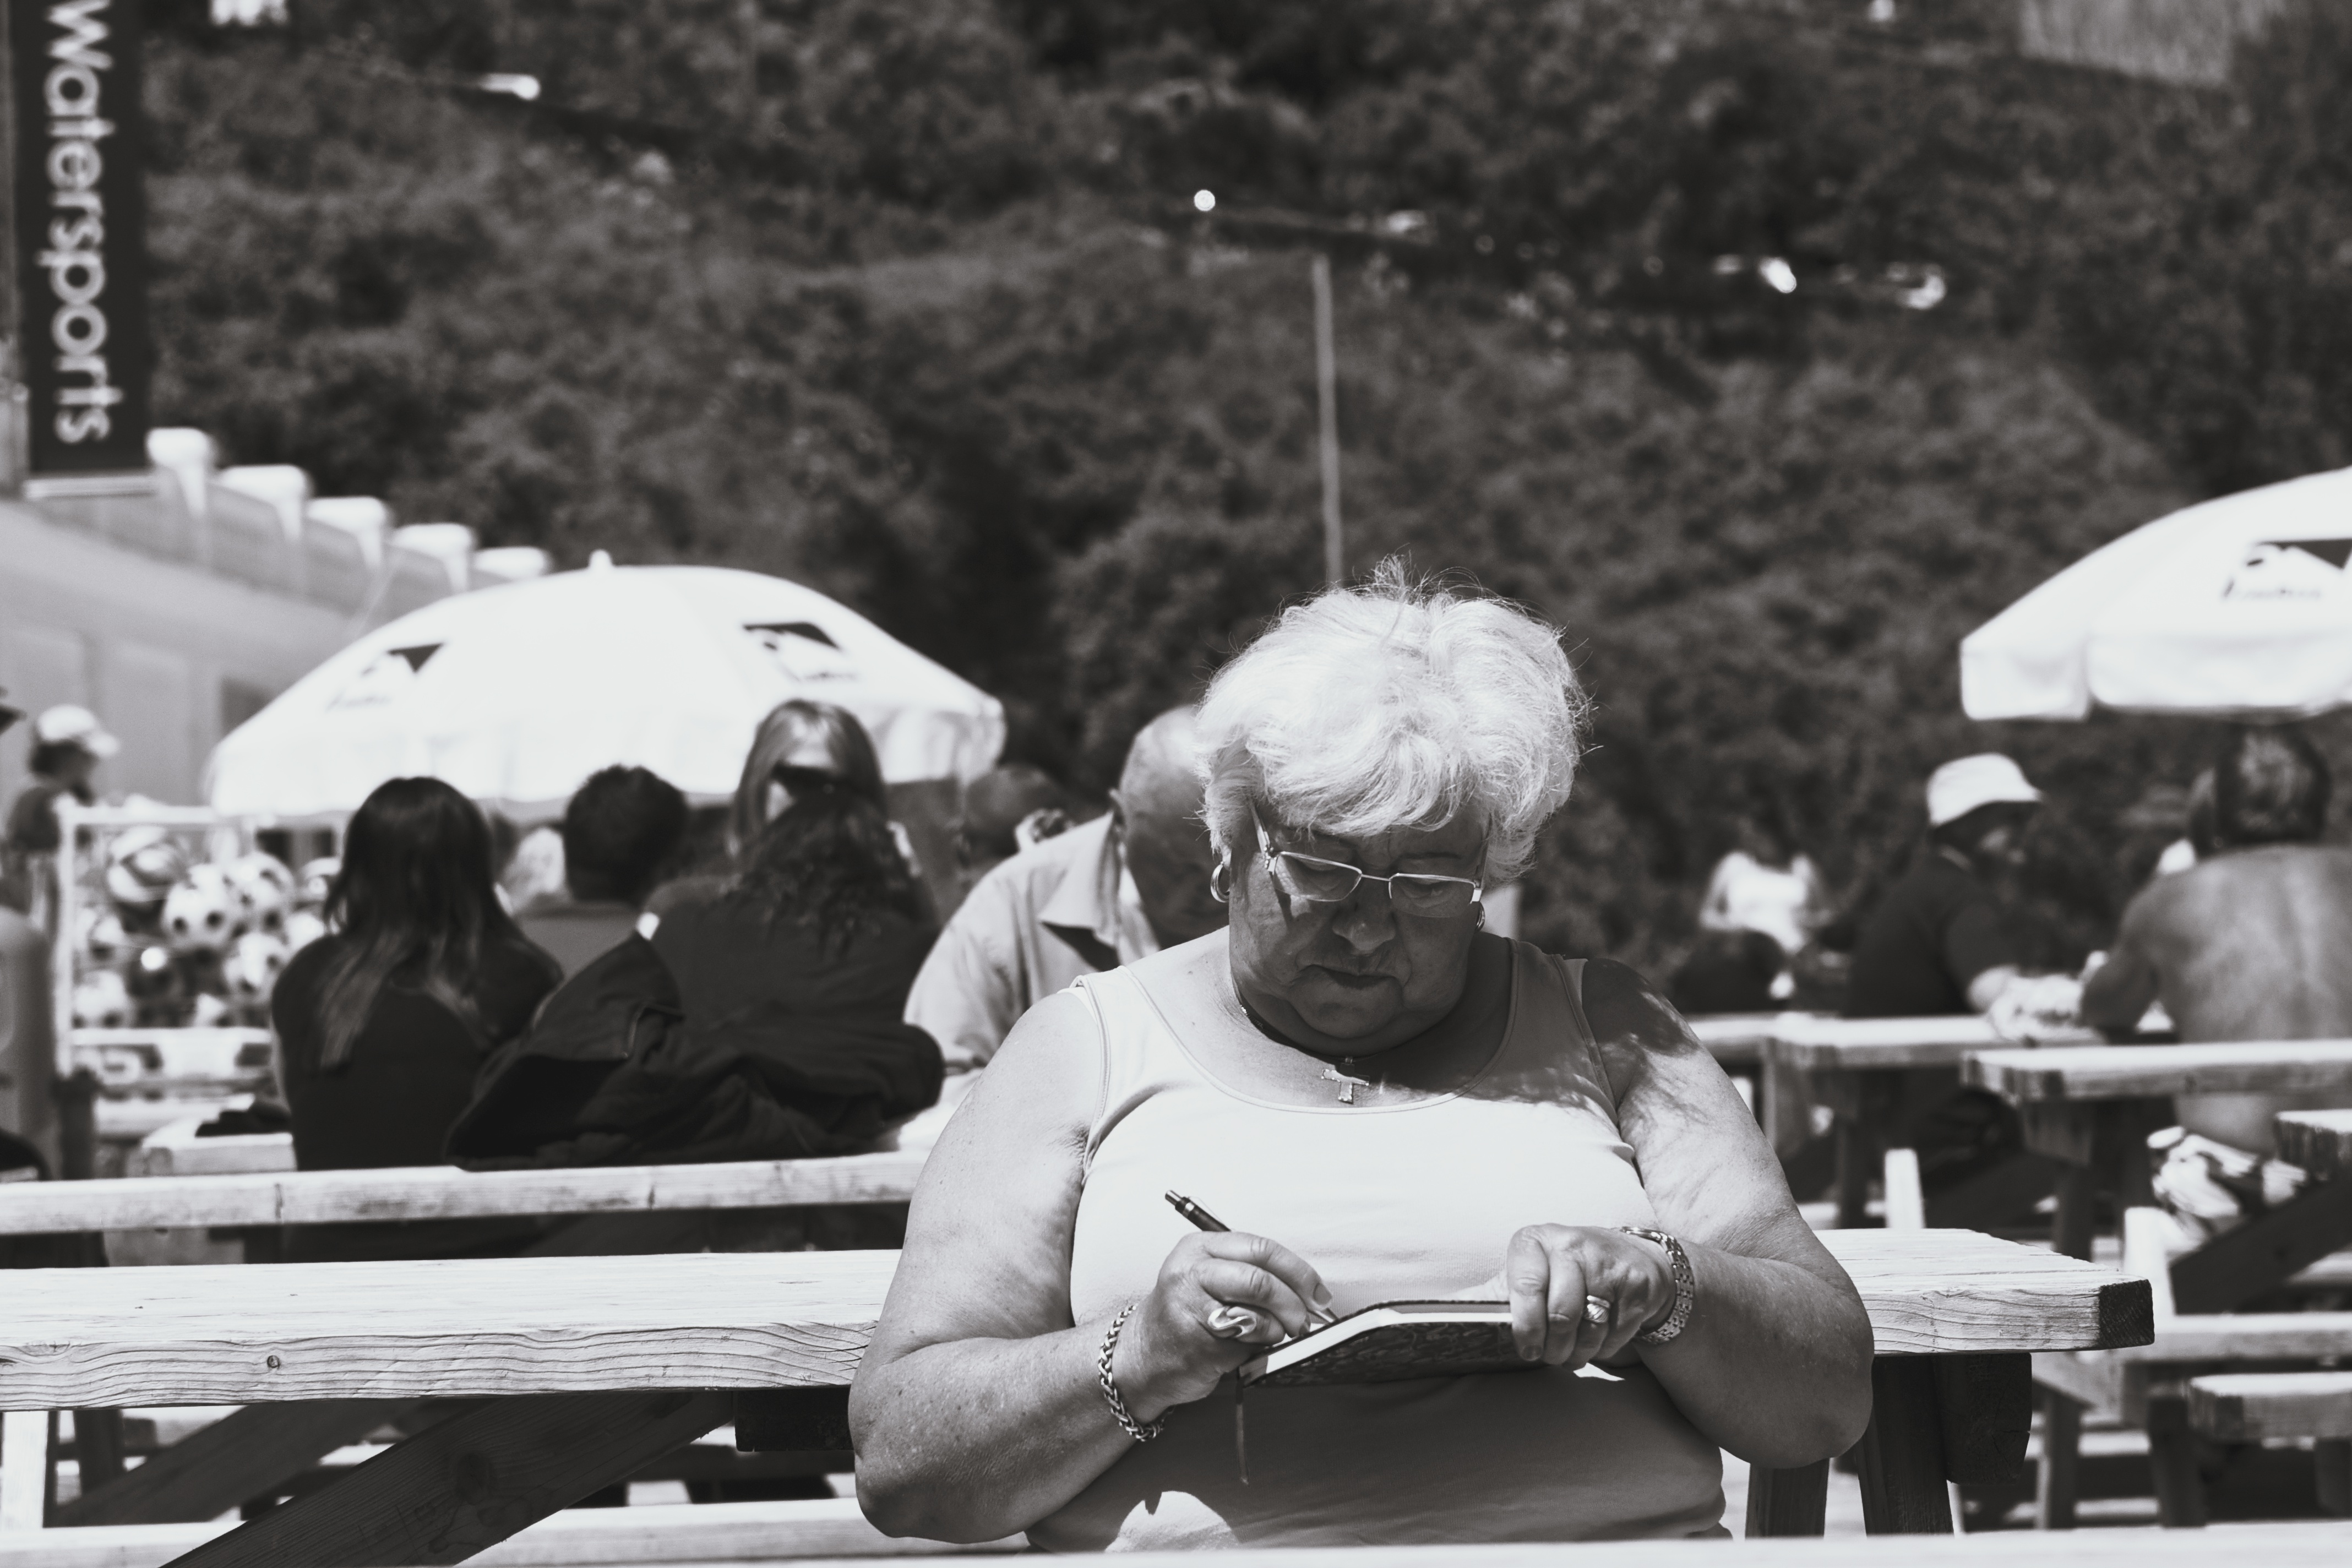
beach, sea, snow, people, sky, vehicle, monochrome, candid, sony, day, cornwall, stives, glorious, attheseaside, porthminster